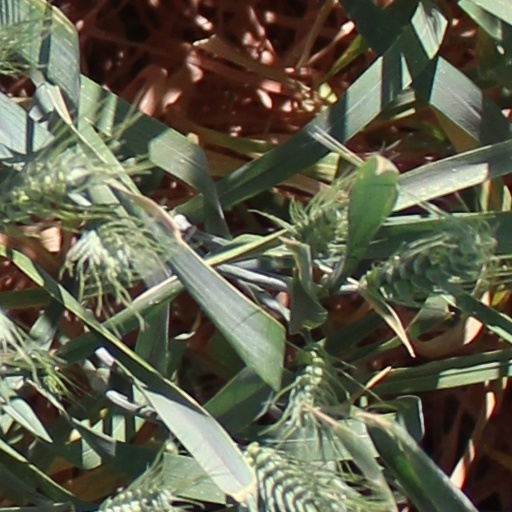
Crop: wheat